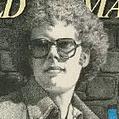
Age: 25